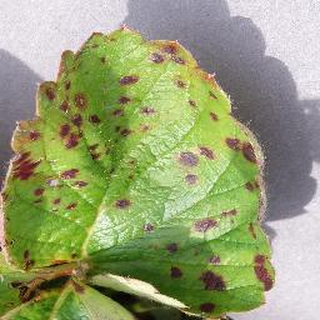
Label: strawberry_leaf_scorch